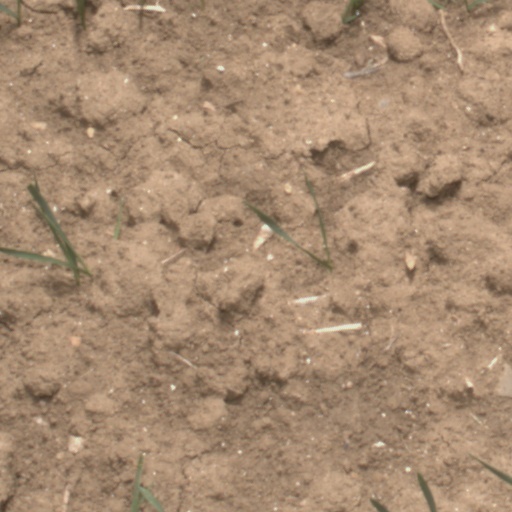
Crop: wheat